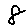
Label: 8